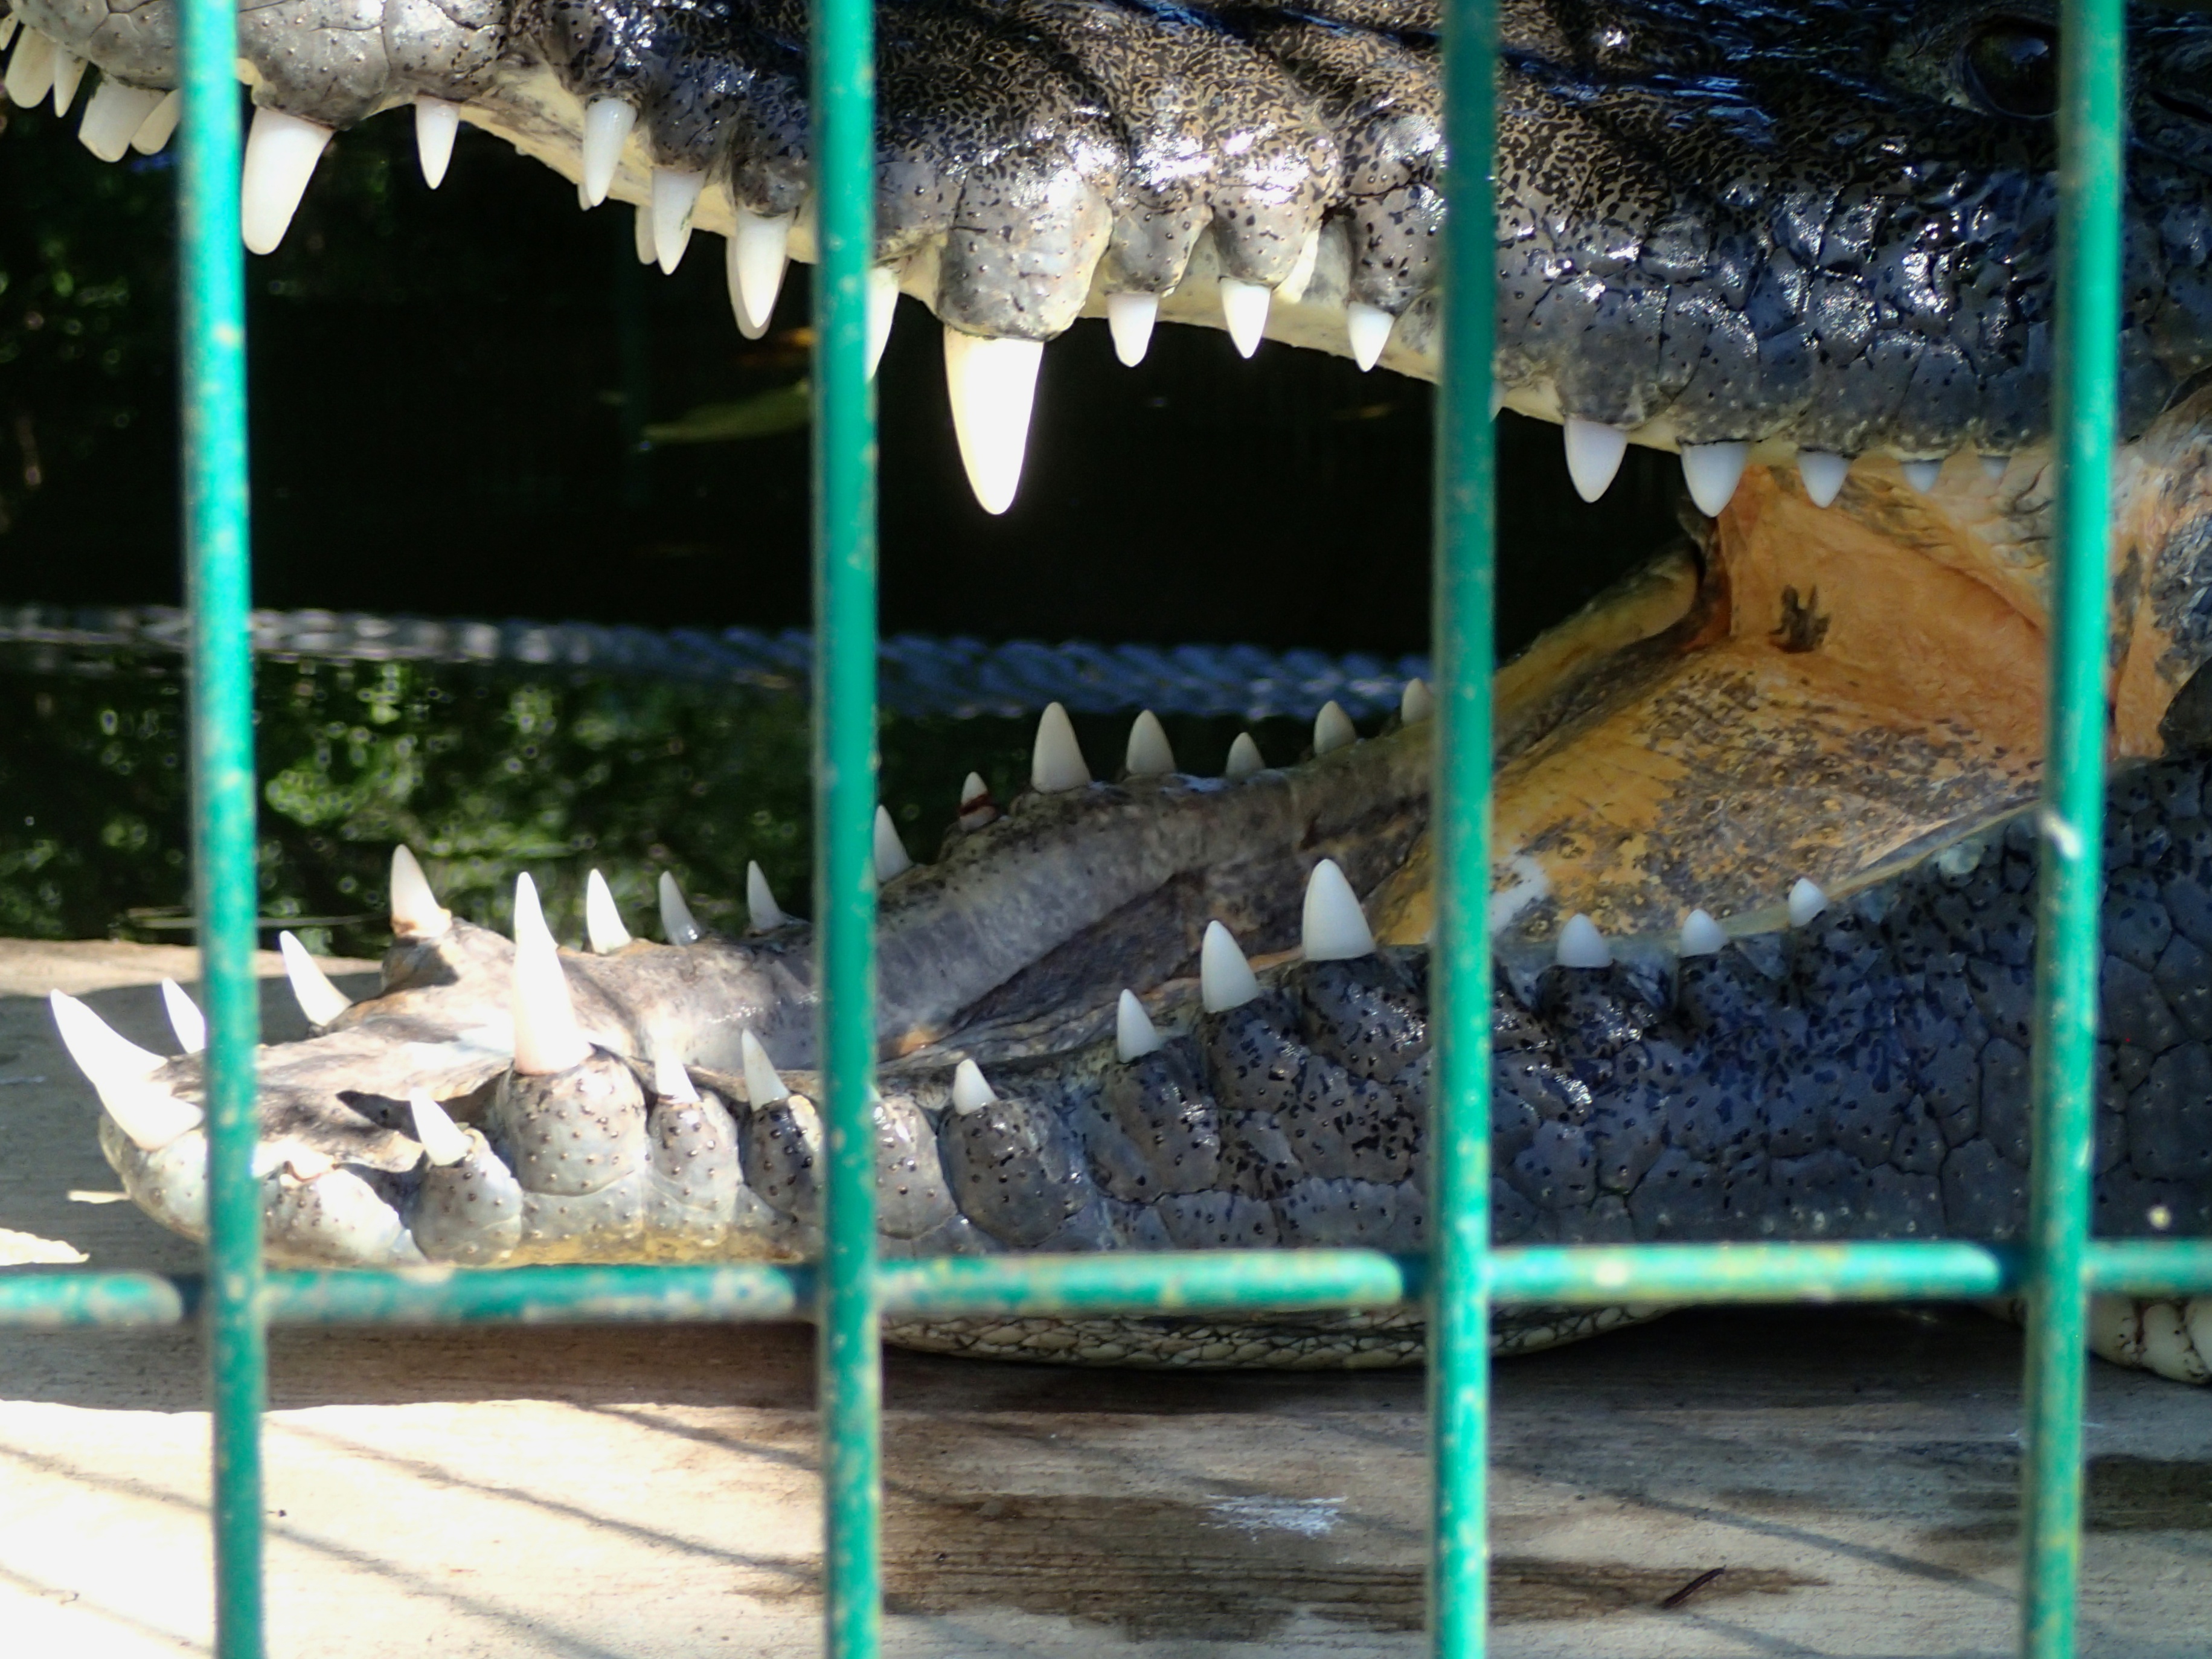
water, zoo, reptile, fauna, crocodile, organism, crocodilia